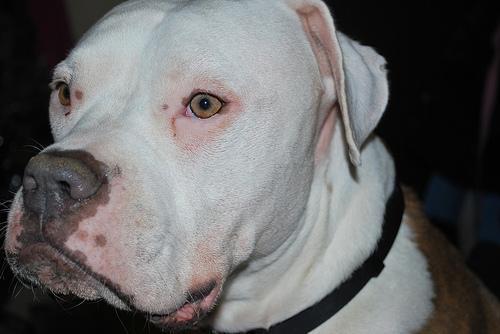
american bulldog